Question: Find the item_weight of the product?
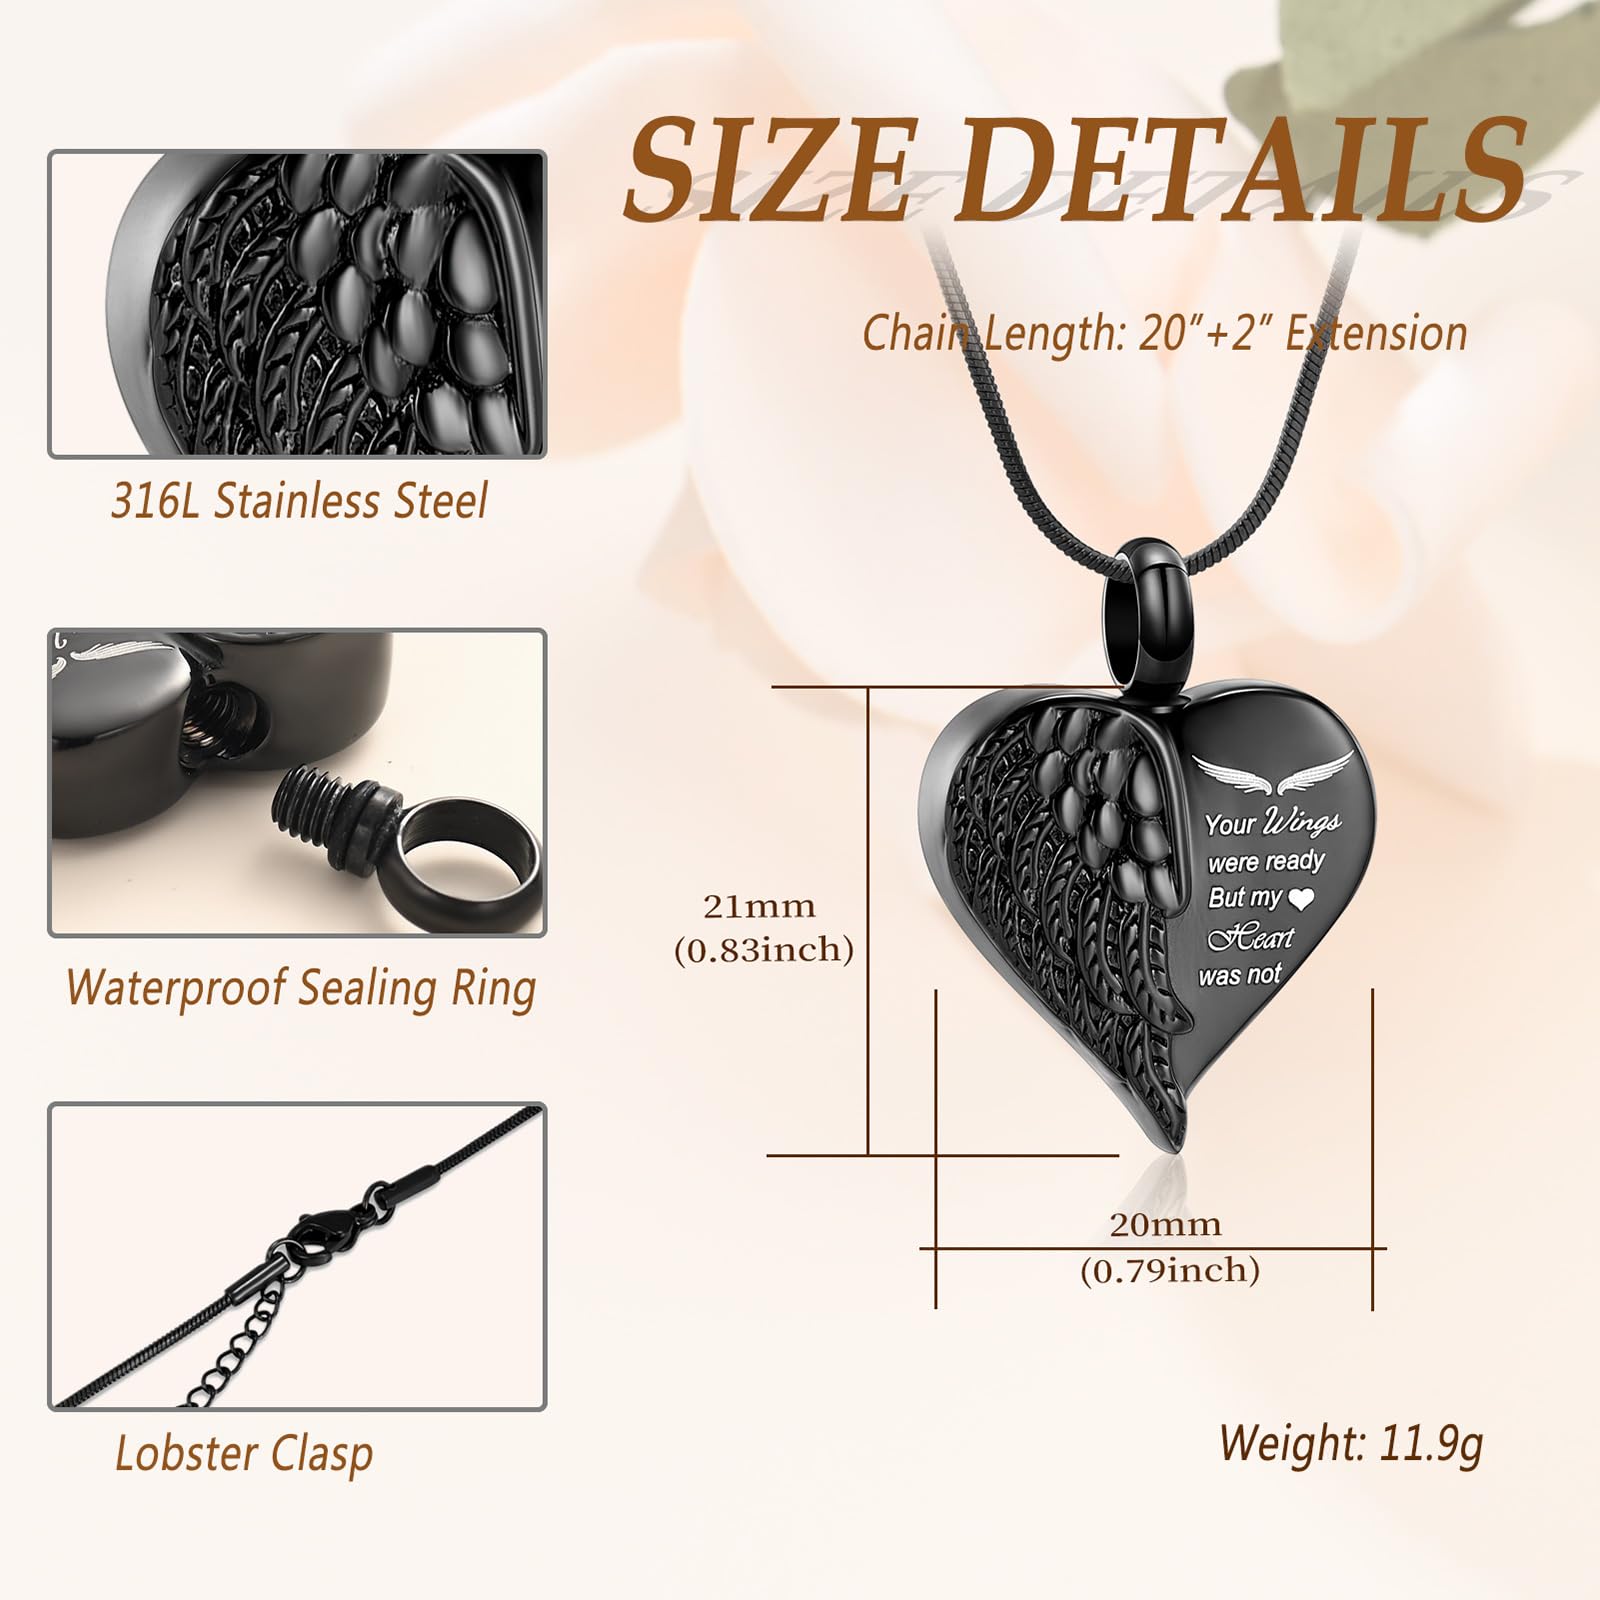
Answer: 11.9 gram